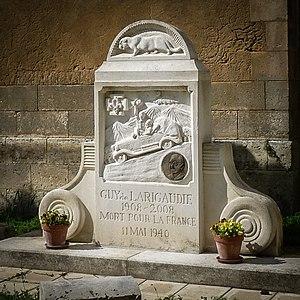
Stèle Guy de Larigaudie, église de Saint-Martin-de-Ribérac, Dordogne, France
Guillaume Boulle de Larigaudie, connu sous le nom de Guy de Larigaudie, est un routier scout de France, écrivain, explorateur, conférencier et journaliste français, né à Paris, le 18 janvier 1908, et mort pour la France, tombé au champ d’honneur, le 11 mai 1940, à Musson, en Belgique.